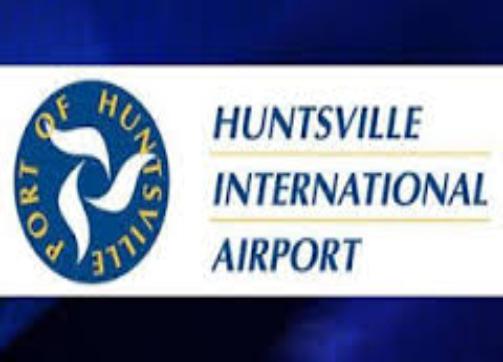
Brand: Huntsville International Airport
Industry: Transportation